Banon, Alpes-de-Haute-Provence

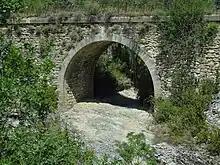
A bridge over the Largue

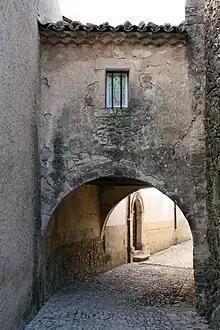
The old town

The "Ravin du Calavon" rises just east of the village and flows south, becoming the Calavon river (also known as the Coulon), which eventually joins the Durance south-east of Cabannes. The "Riaille" river flows south through the western side of the commune and the village before joining the Calavon south of the commune. The "Largue" flows from the north down the eastern side of the commune and continues south to join the Durance east of Manosque.